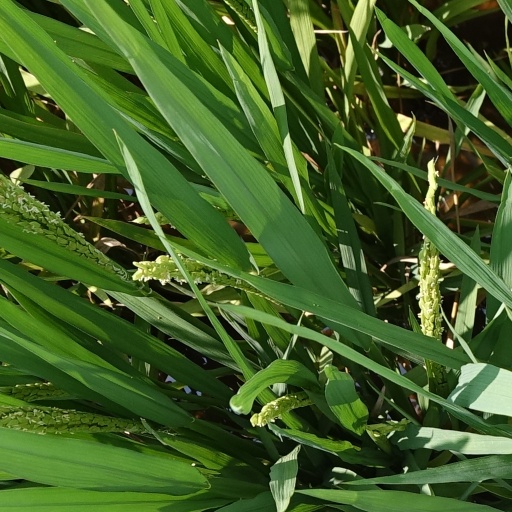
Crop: rice